Temple of Vesta, Tivoli

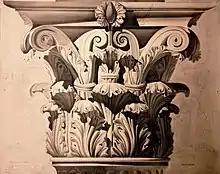
Drawing of a 19th-century "Tivoli order" capital, reconstructing those of the temple

The temple's capitals have been much admired and imitated and their variation of the Corinthian order sometimes called the "Tivoli order". They have two rows of acanthus leaves, and its abacus is decorated with oversize fleurons in the form of hibiscus flowers (probably intended to be "Hibiscus syriacus") with pronounced spiral pistils. The column flutes have flat tops. The frieze exhibits fruit swags suspended between bucrania. Above each swag is a rosette. The cornice does not have modillions.